2 South African Infantry Battalion

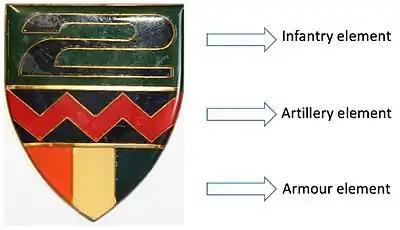
SADF 2 SAI Battalion Group elements

These elements and the Transport Park and quartermaster were based at Rooikop, a distance inland because of the rust at the coast.